Answer in natural language. How many Doorways are visible in the scene? Choose between the following options: 4, 3, 3, 0 or 2
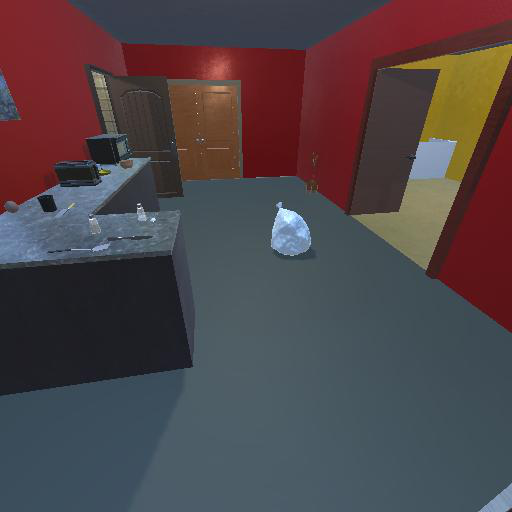
<answer>3</answer>